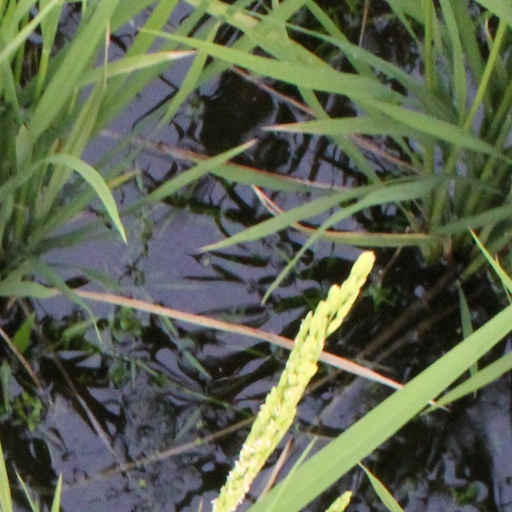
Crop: rice